Shaun Ross (model)

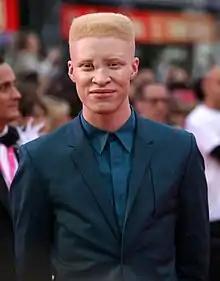
Shaun Ross in 2014 at the Life Ball charity event

Shaun Ross (born May 10, 1991) is an American model, recording artist, and actor. He is known for his work in the fashion world as the first professional male model with the congenital disorder albinism. Ross has worked with various fashion designers, magazines and campaigns, including Givenchy, Alexander McQueen, "Vogue", "GQ", "Nylon" and others. In 2018, he collaborated with designer Nina Athanasiou for the "In My Skin" clothing line to bring awareness to albinism. He has also appeared in several videos from music artists, including Beyoncé's "Pretty Hurts", Lana Del Rey's short film "Tropico", and Katy Perry's "E.T".